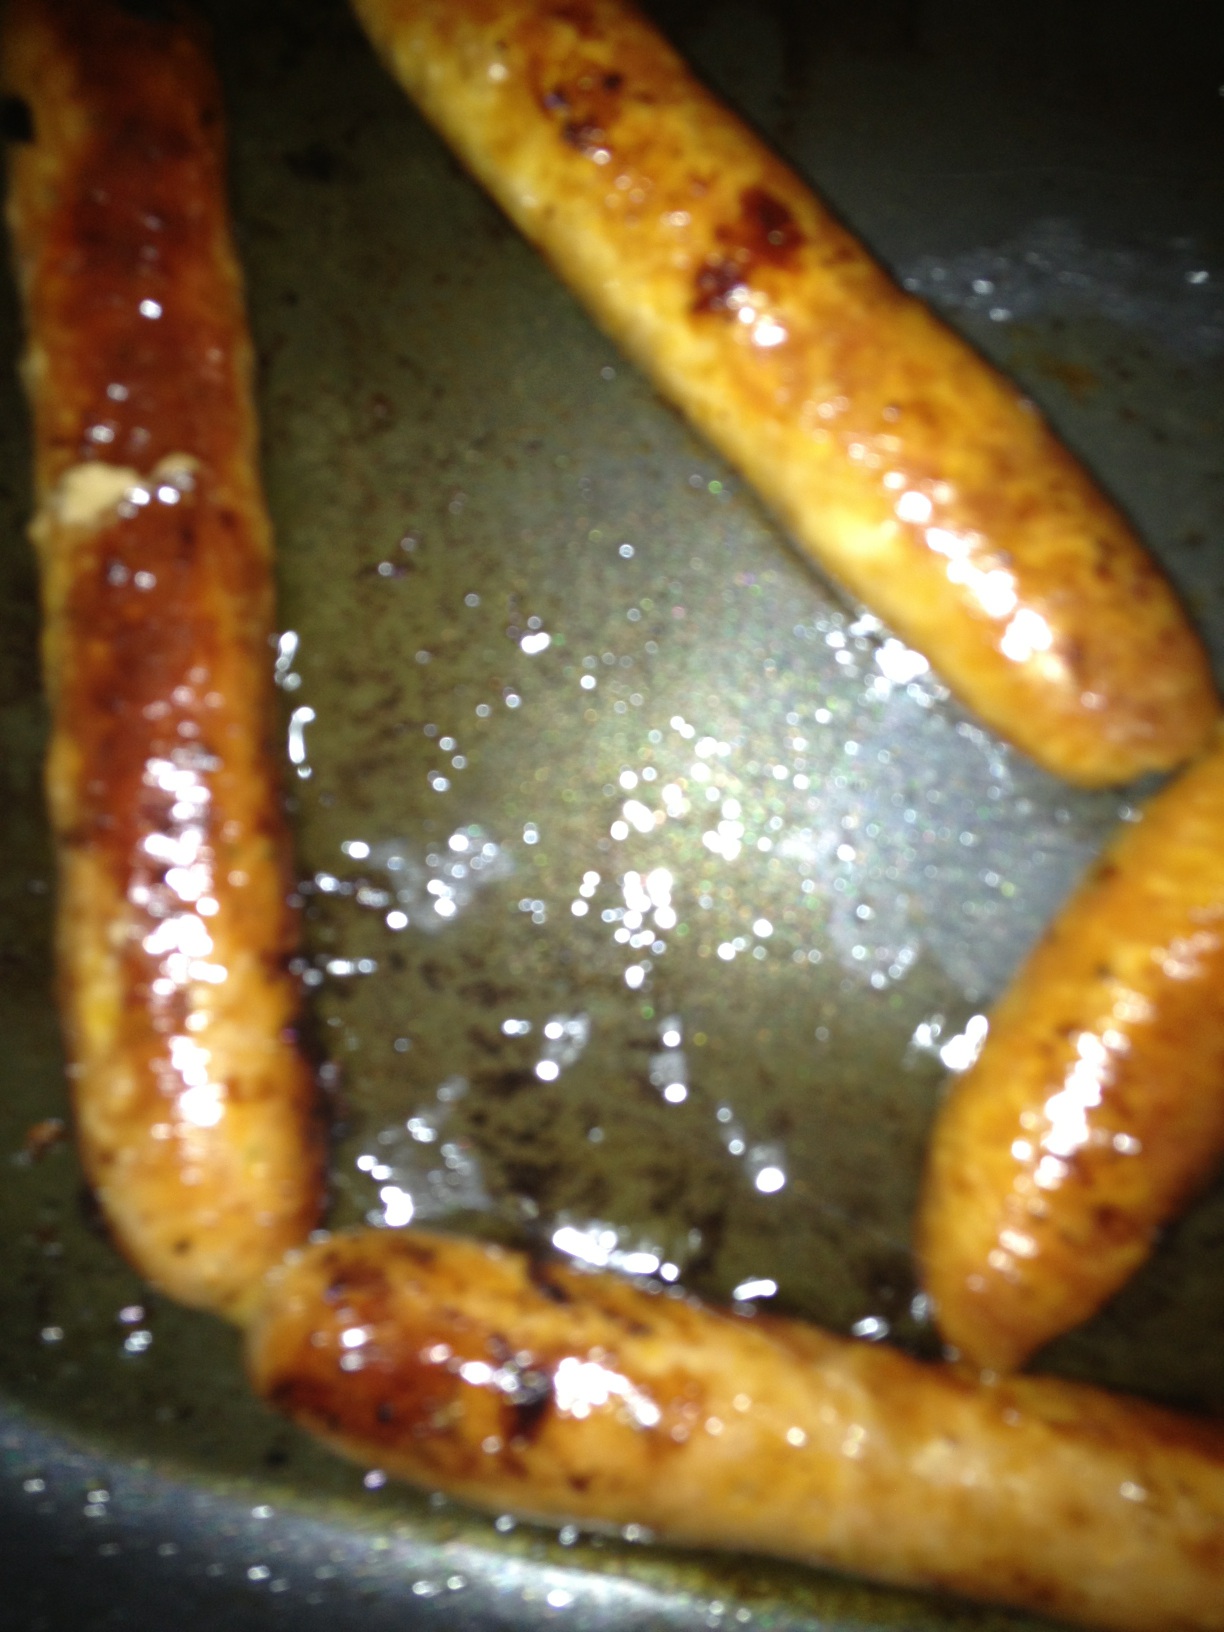Question: Are these sausages cooked? Thank you.
Answer: yes